Donald De Line

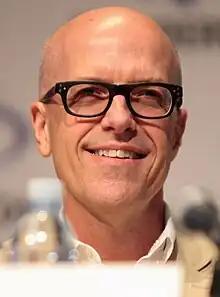
De Line at WonderCon 2015

Donald De Line (or Donald DeLine) is an American film producer. He was formerly the head of production at Paramount Pictures. He began his career as a studio executive at Walt Disney Productions and its Touchstone Pictures division in 1985, eventually serving as Disney's vice-president of production. He is a native of La Jolla, a community of San Diego, California. His well-known films have included "Pretty Woman" (1990), "The Italian Job" (2003), and "Body of Lies" (2008).